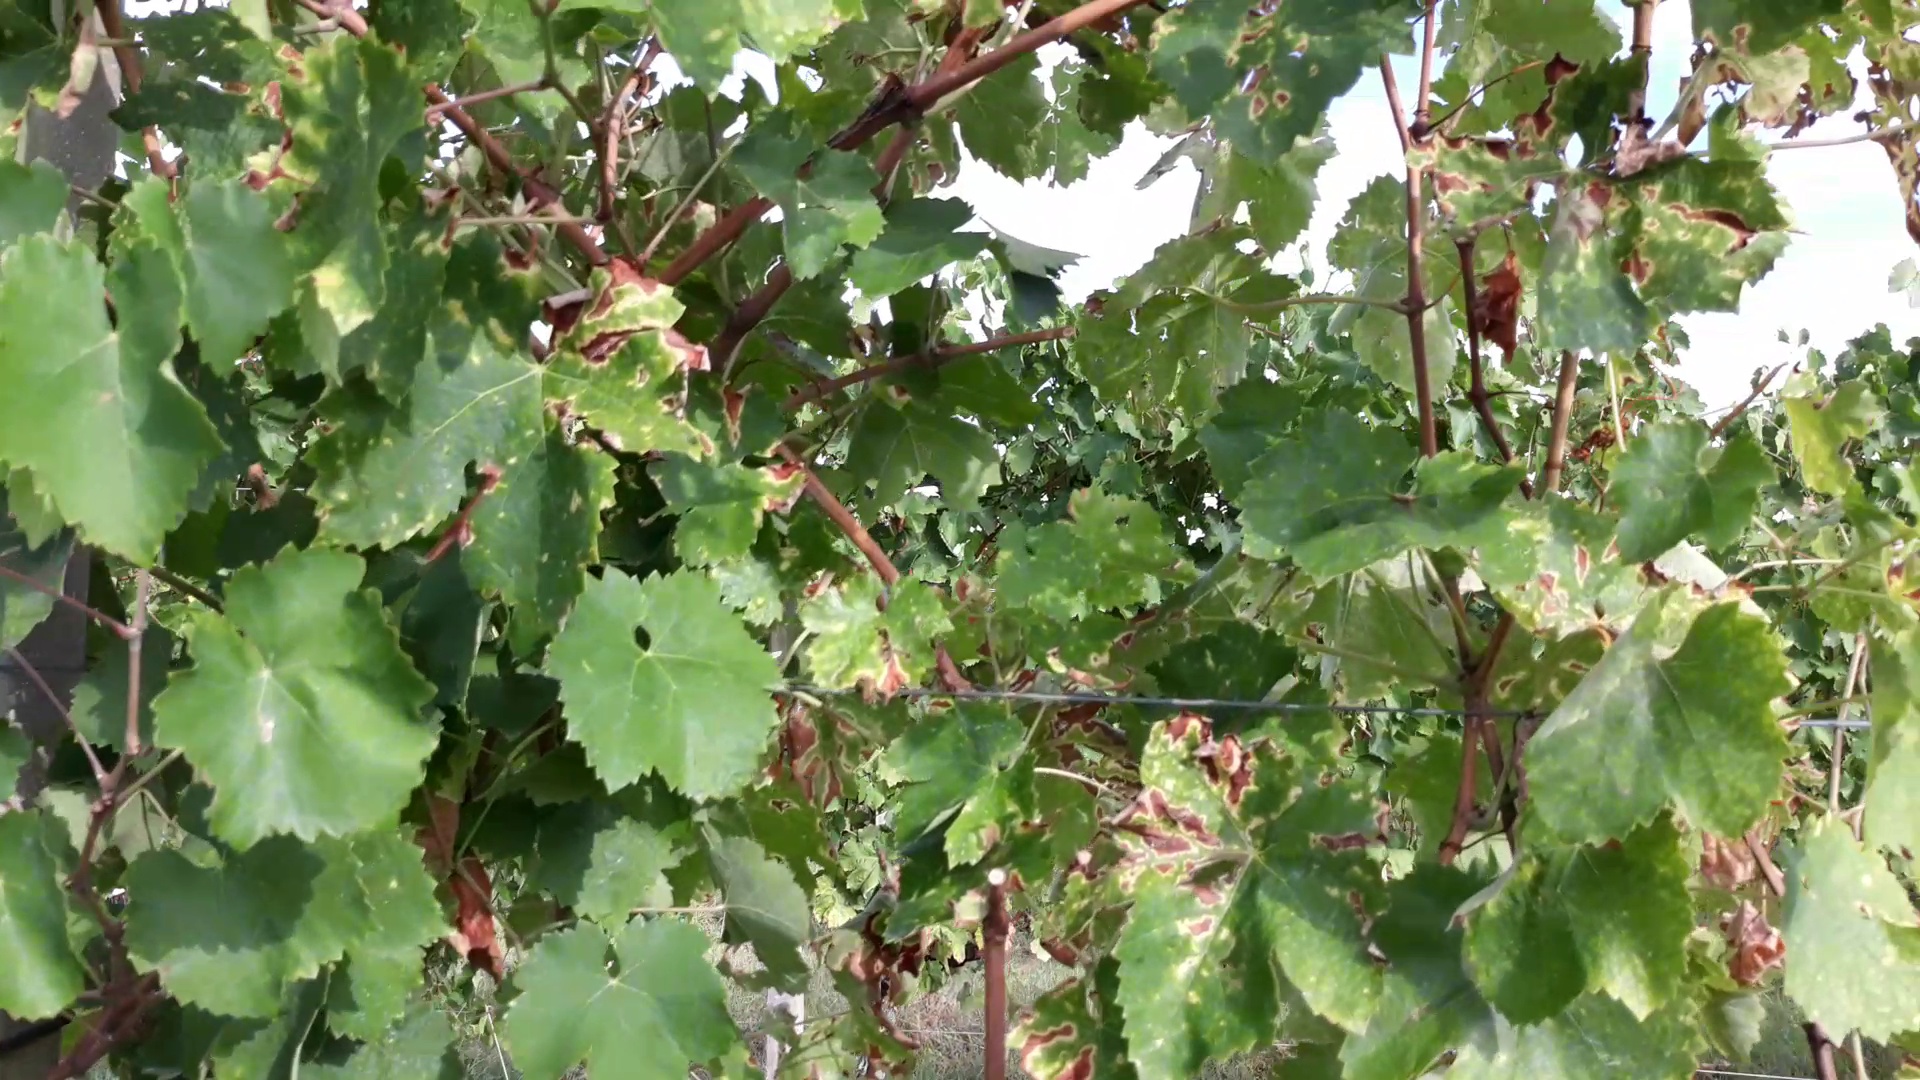
Label: esca